French colonization of Texas

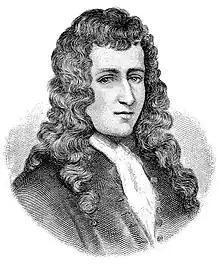
René-Robert Cavelier, Sieur de La Salle, was killed in Texas while trying to reach New France.

Four of the men deserted when they reached the Neches River. La Salle and one of his nephews became very ill, forcing the group to halt for two months. While the men recovered, the group ran low on food and gunpowder. In August, the eight surviving members of the expedition returned to Fort Saint Louis, having never left East Texas.